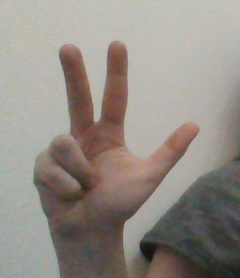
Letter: al